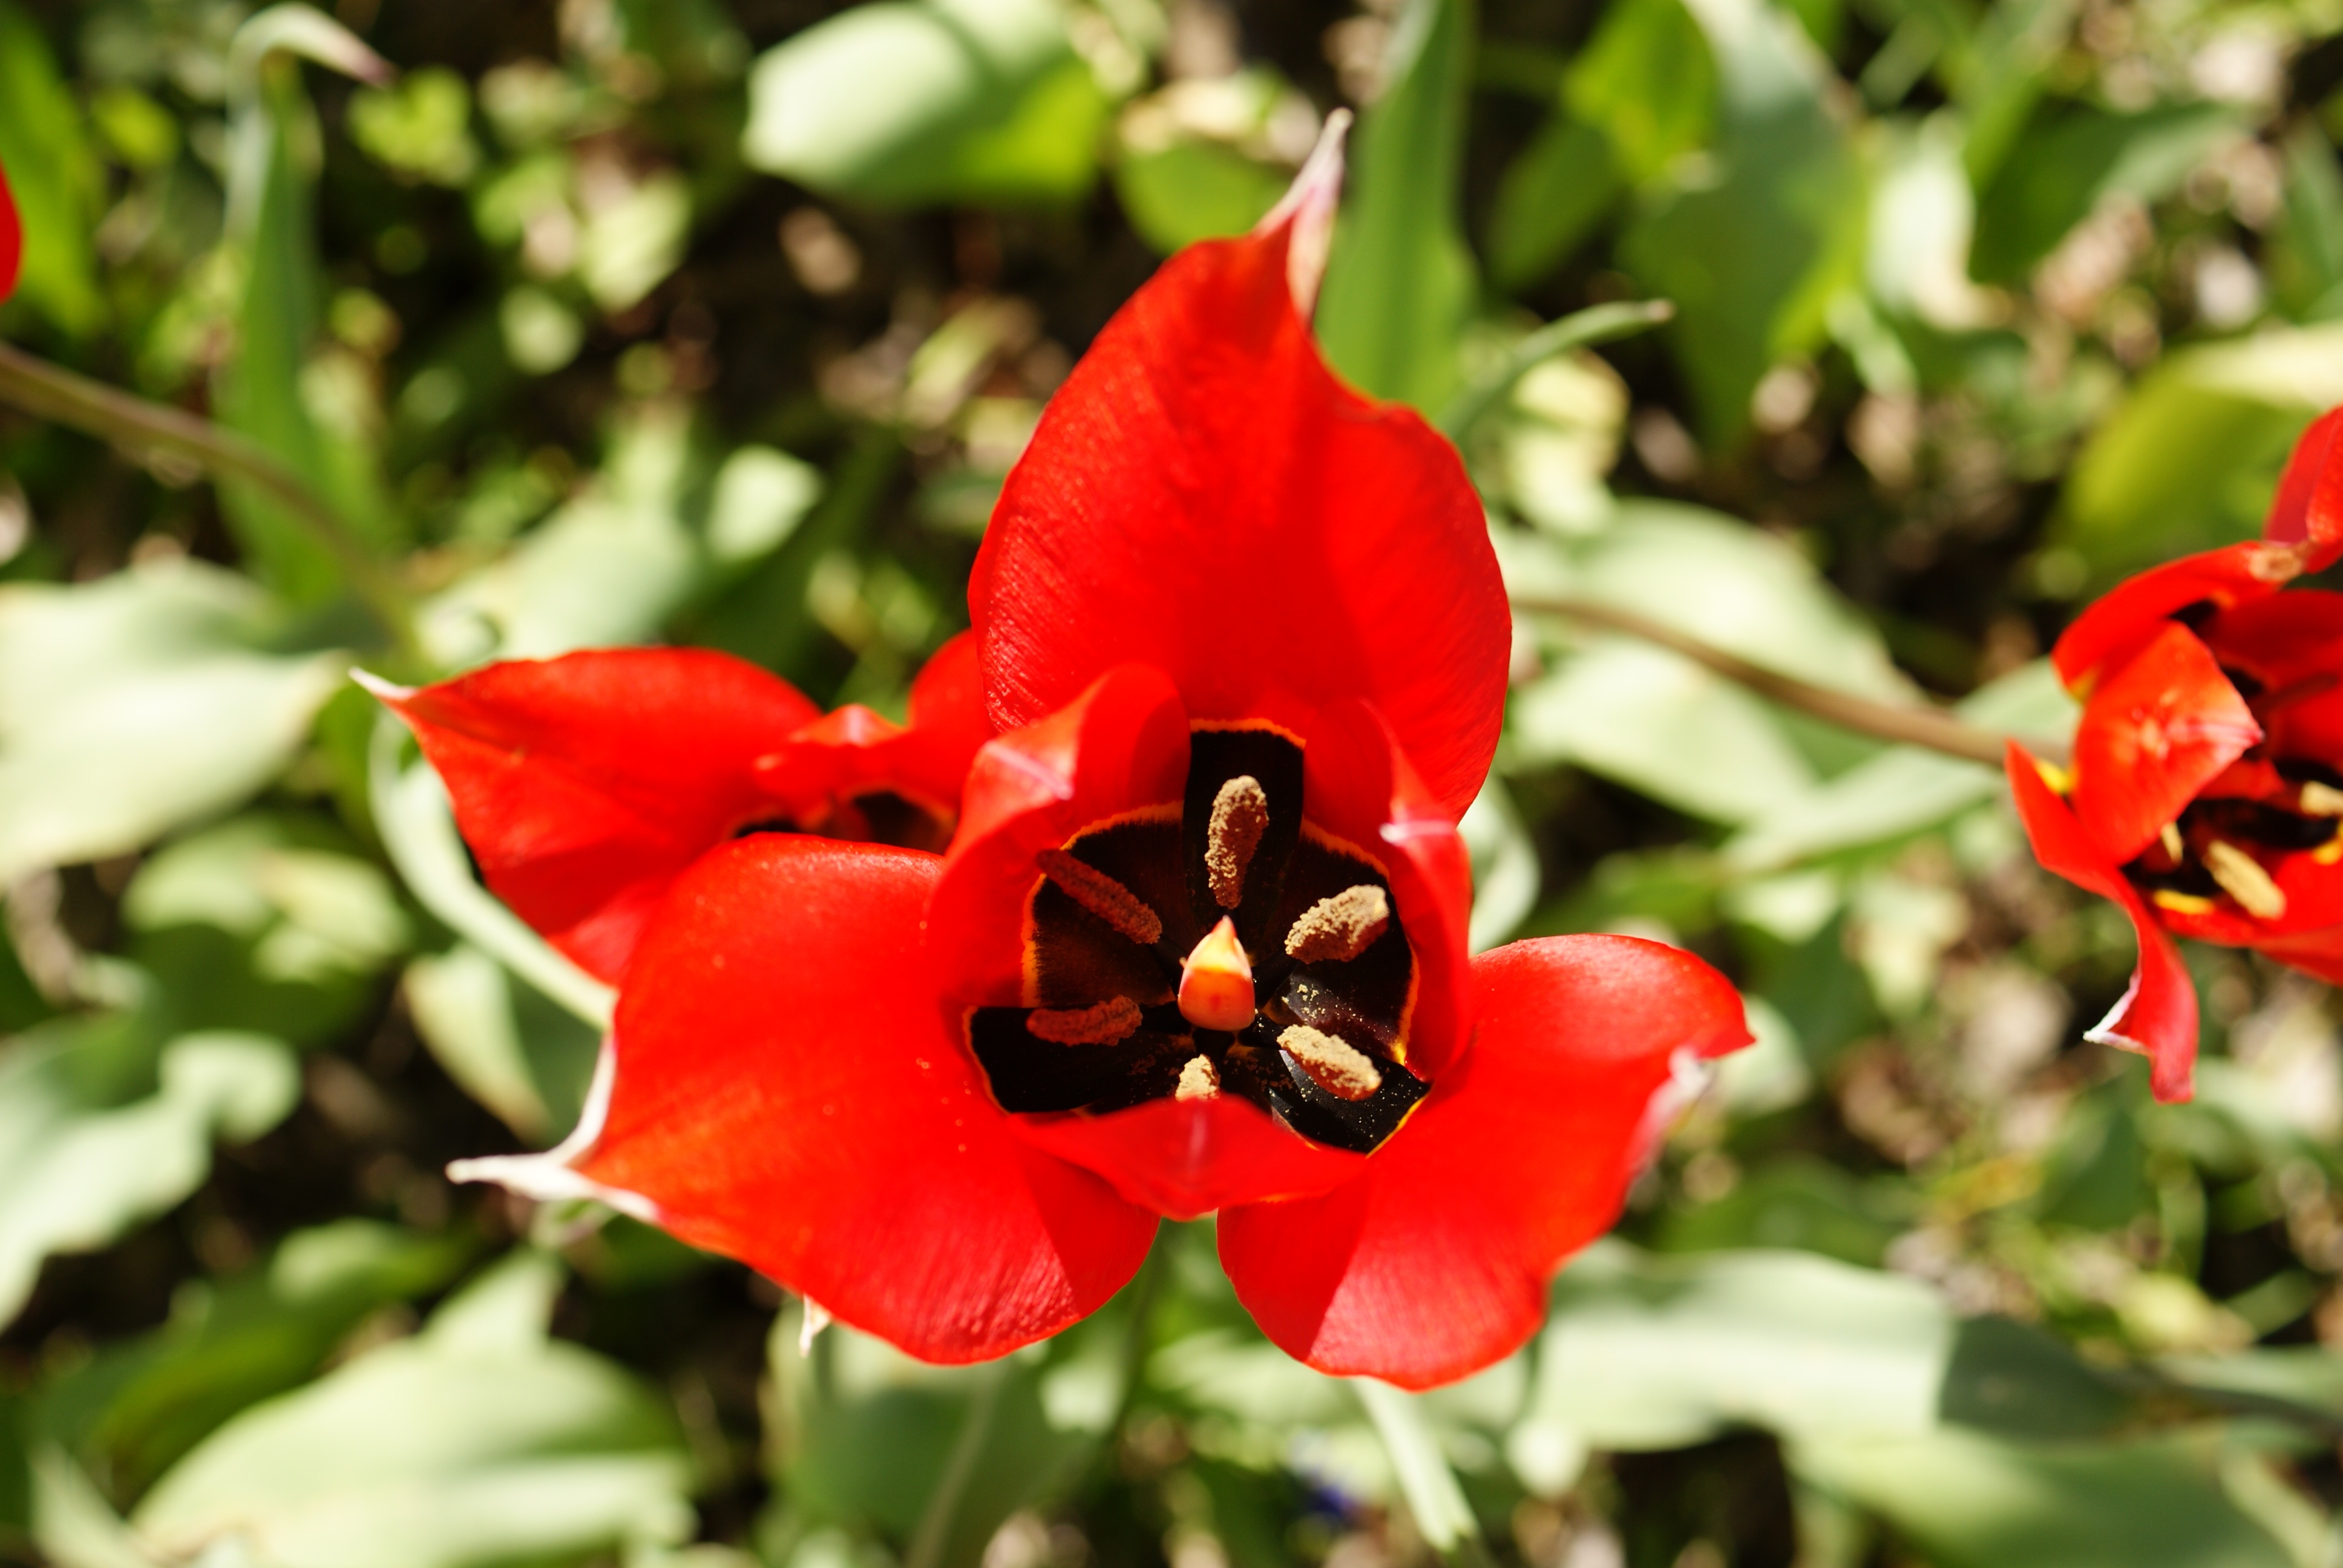
plant, flower, petal, tulip, red, botany, flora, wildflower, macro photography, flowering plant, lady jane, land plant